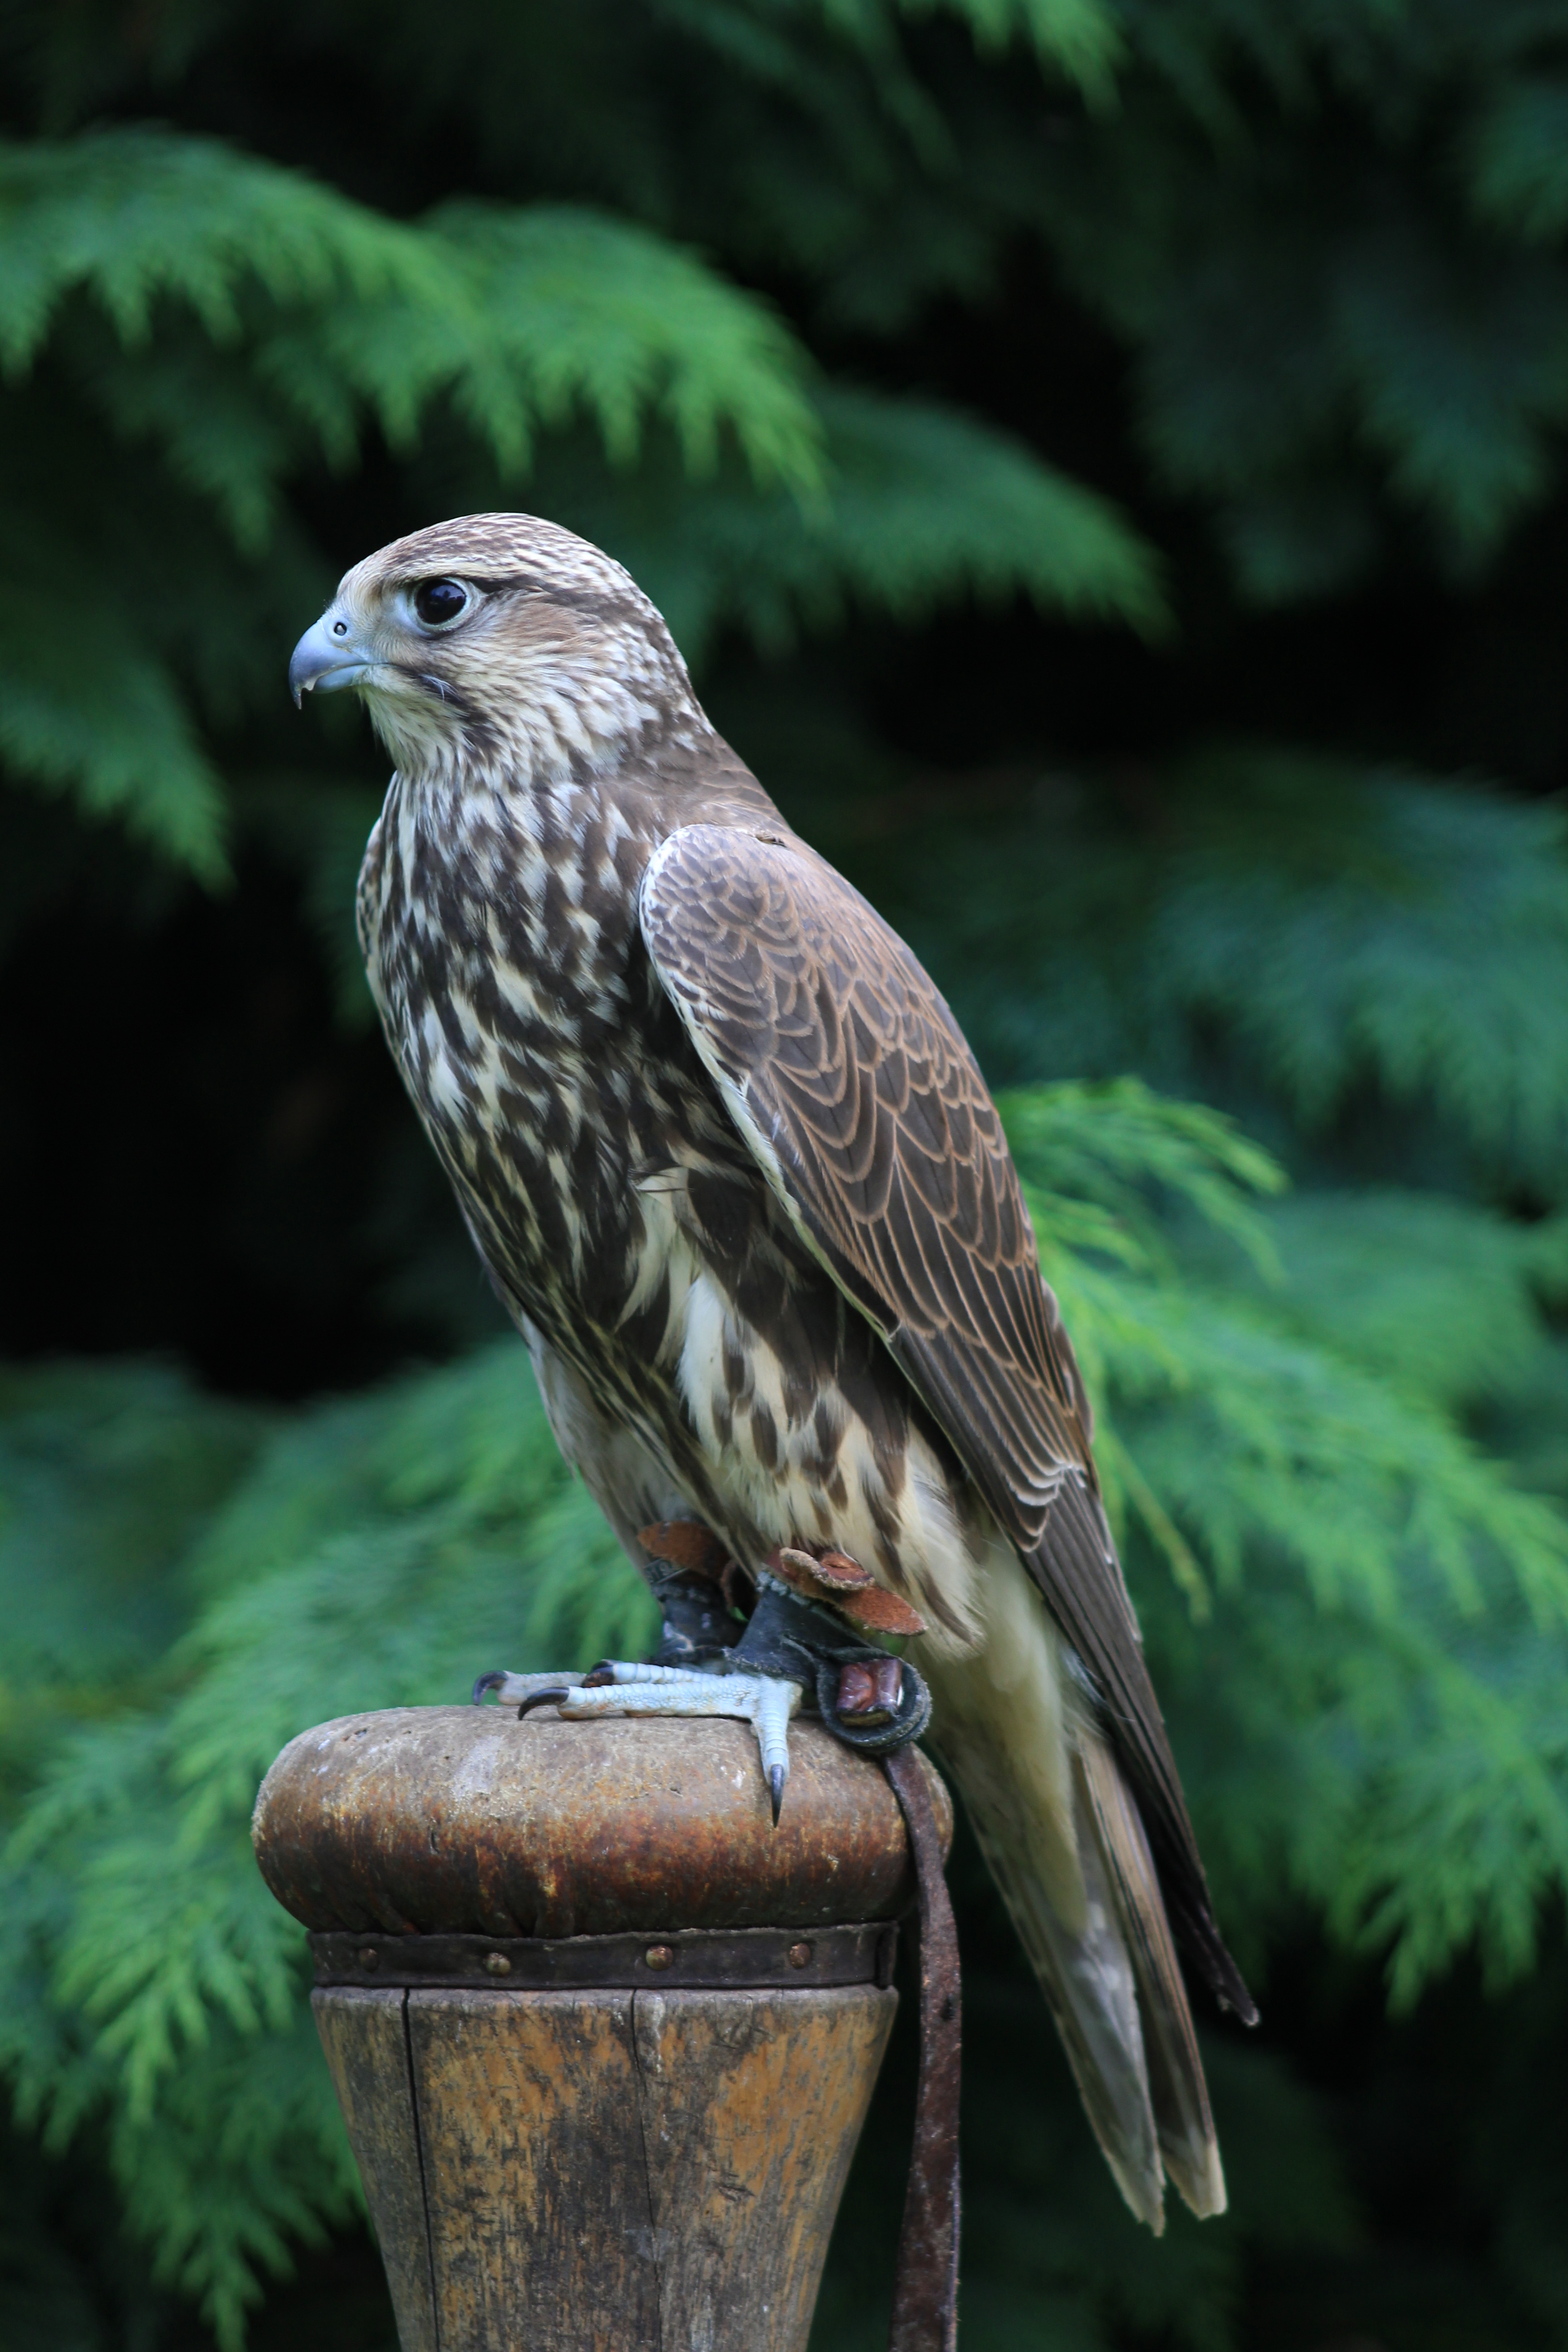
nature, bird, wing, animal, fly, wildlife, beak, hawk, feather, fauna, raptor, plumage, poultry, bird of prey, wild animal, vertebrate, bill, hunter, falcon, access, animal world, wildlife photography, prey, raptors, falconry, griffin